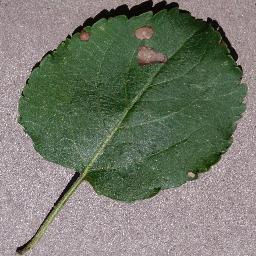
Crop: apple
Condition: black_rot